William A. Gaston

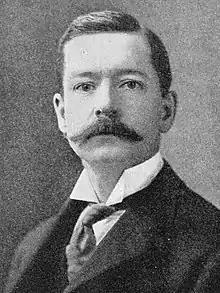
Gaston c. 1902

William Alexander Gaston (May 1, 1859 – July 17, 1927) was an American lawyer, banker, and politician who was the Democratic Party nominee for Governor of Massachusetts in 1902, 1903, and 1926 and the United States Senate in 1905 and 1922. Outside of politics, Gaston served as president of the Boston Elevated Railway and National Shawmut Bank.